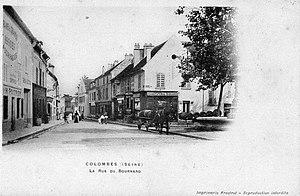
Colombes.Rue du Bournard.Perspective
La rue du Bournard est une voie de communication située à Colombes.